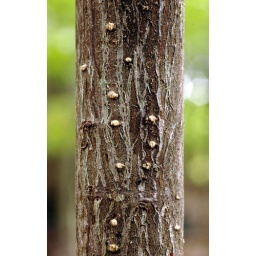
15 ft tree 2 inch diam near base